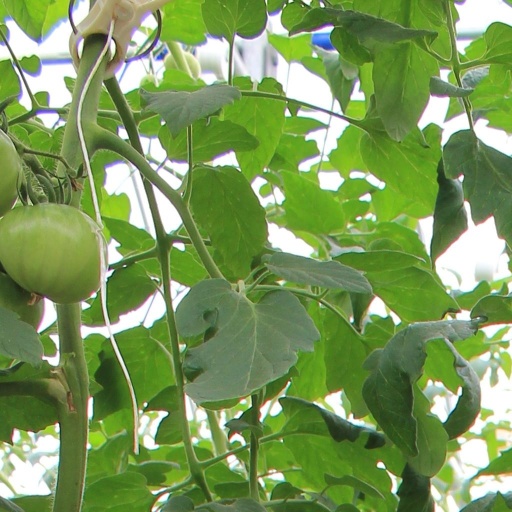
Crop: tomato